Killing of Michael Brown

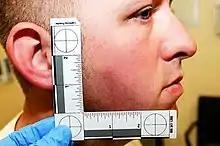
Bruising on Wilson's face after the shooting

Officer Wilson gave his account of the incident in an interview with a detective on , and in testimony before the grand jury in September. Wilson said he had just left a call involving a sick person when he heard on his radio that there was a theft in progress at a local convenience store. Wilson heard the description of the suspects and soon after observed two black males walking down the middle of the street. Wilson pulled up to them and told the two to walk on the sidewalk, and Johnson replied, "we're almost to our destination". As they passed Wilson's patrol SUV window, Brown said "fuck what you have to say".